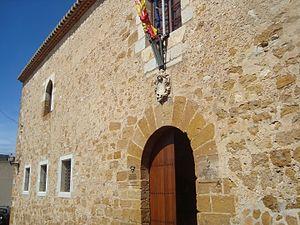
Sierra Engarcerán, en castillan et officiellement, est une commune d'Espagne de la province de Castellón dans la Communauté valencienne. Elle est située dans la comarque de Plana Alta et dans la zone à prédominance linguistique valencienne.